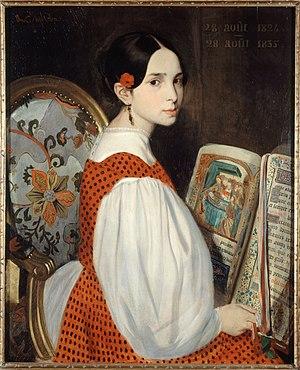
Léopoldine au livre d'heures, par Auguste de Châtillon, 1835. Le tableau porte la date du 28 Août 1835, qui est le jour du 11ème anniversaire de Léopoldine Hugo, née le 28 Août 1824.
Léopoldine Cécile Marie-Pierre Catherine Hugo, née le 28 août 1824 à Paris, et morte noyée le 4 septembre 1843 à Villequier, à l'âge de 19 ans, est la fille du romancier, poète et dramaturge Victor Hugo et d’Adèle Foucher.